Harwich Force

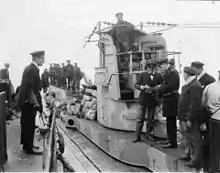
Surrender of U-Boats at Harwich: A British officer boards a U-boat at Harwich to examine her papers

The force was also active in a number of clashes with the "Kaiserliche Marine" (Imperial German Navy). Their ships were present at the Battles of Heligoland Bight, Texel, and Dogger Bank, and were mobilised after the German raids on Scarborough, Hartlepool and Whitby in 1914, and on Yarmouth and Lowestoft in 1916. They were called out during the prelude to the Battle of Jutland but did not take part in the battle.